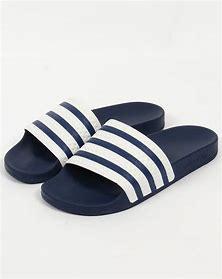
Brand: Adidas
Model: Adilette